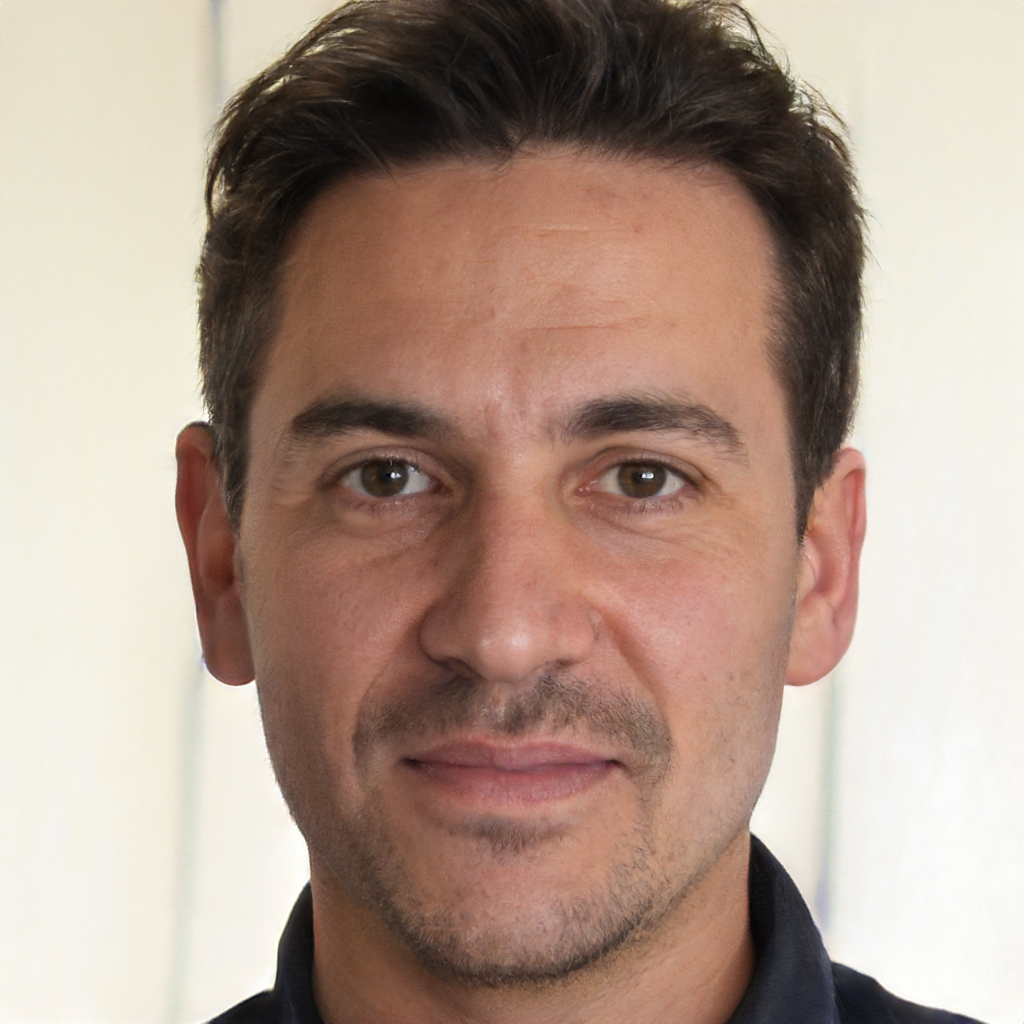
Gender: Male